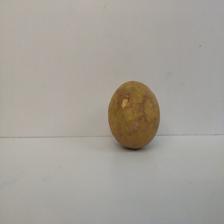
Size: Large